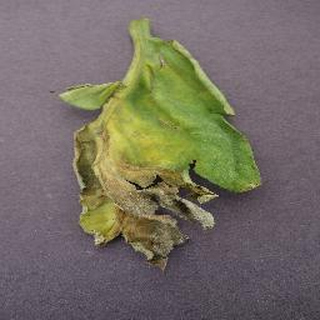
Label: tomato_late_blight